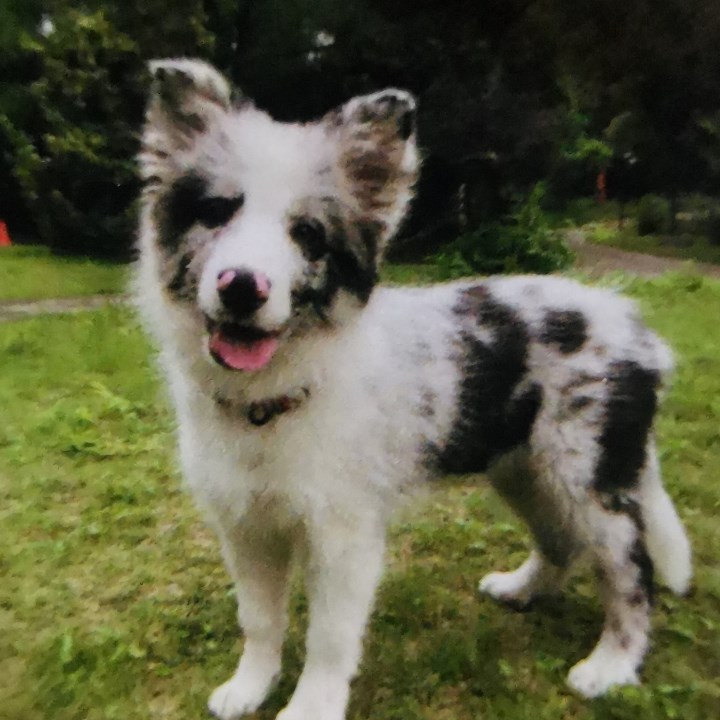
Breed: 2594-n000109-Border_collie